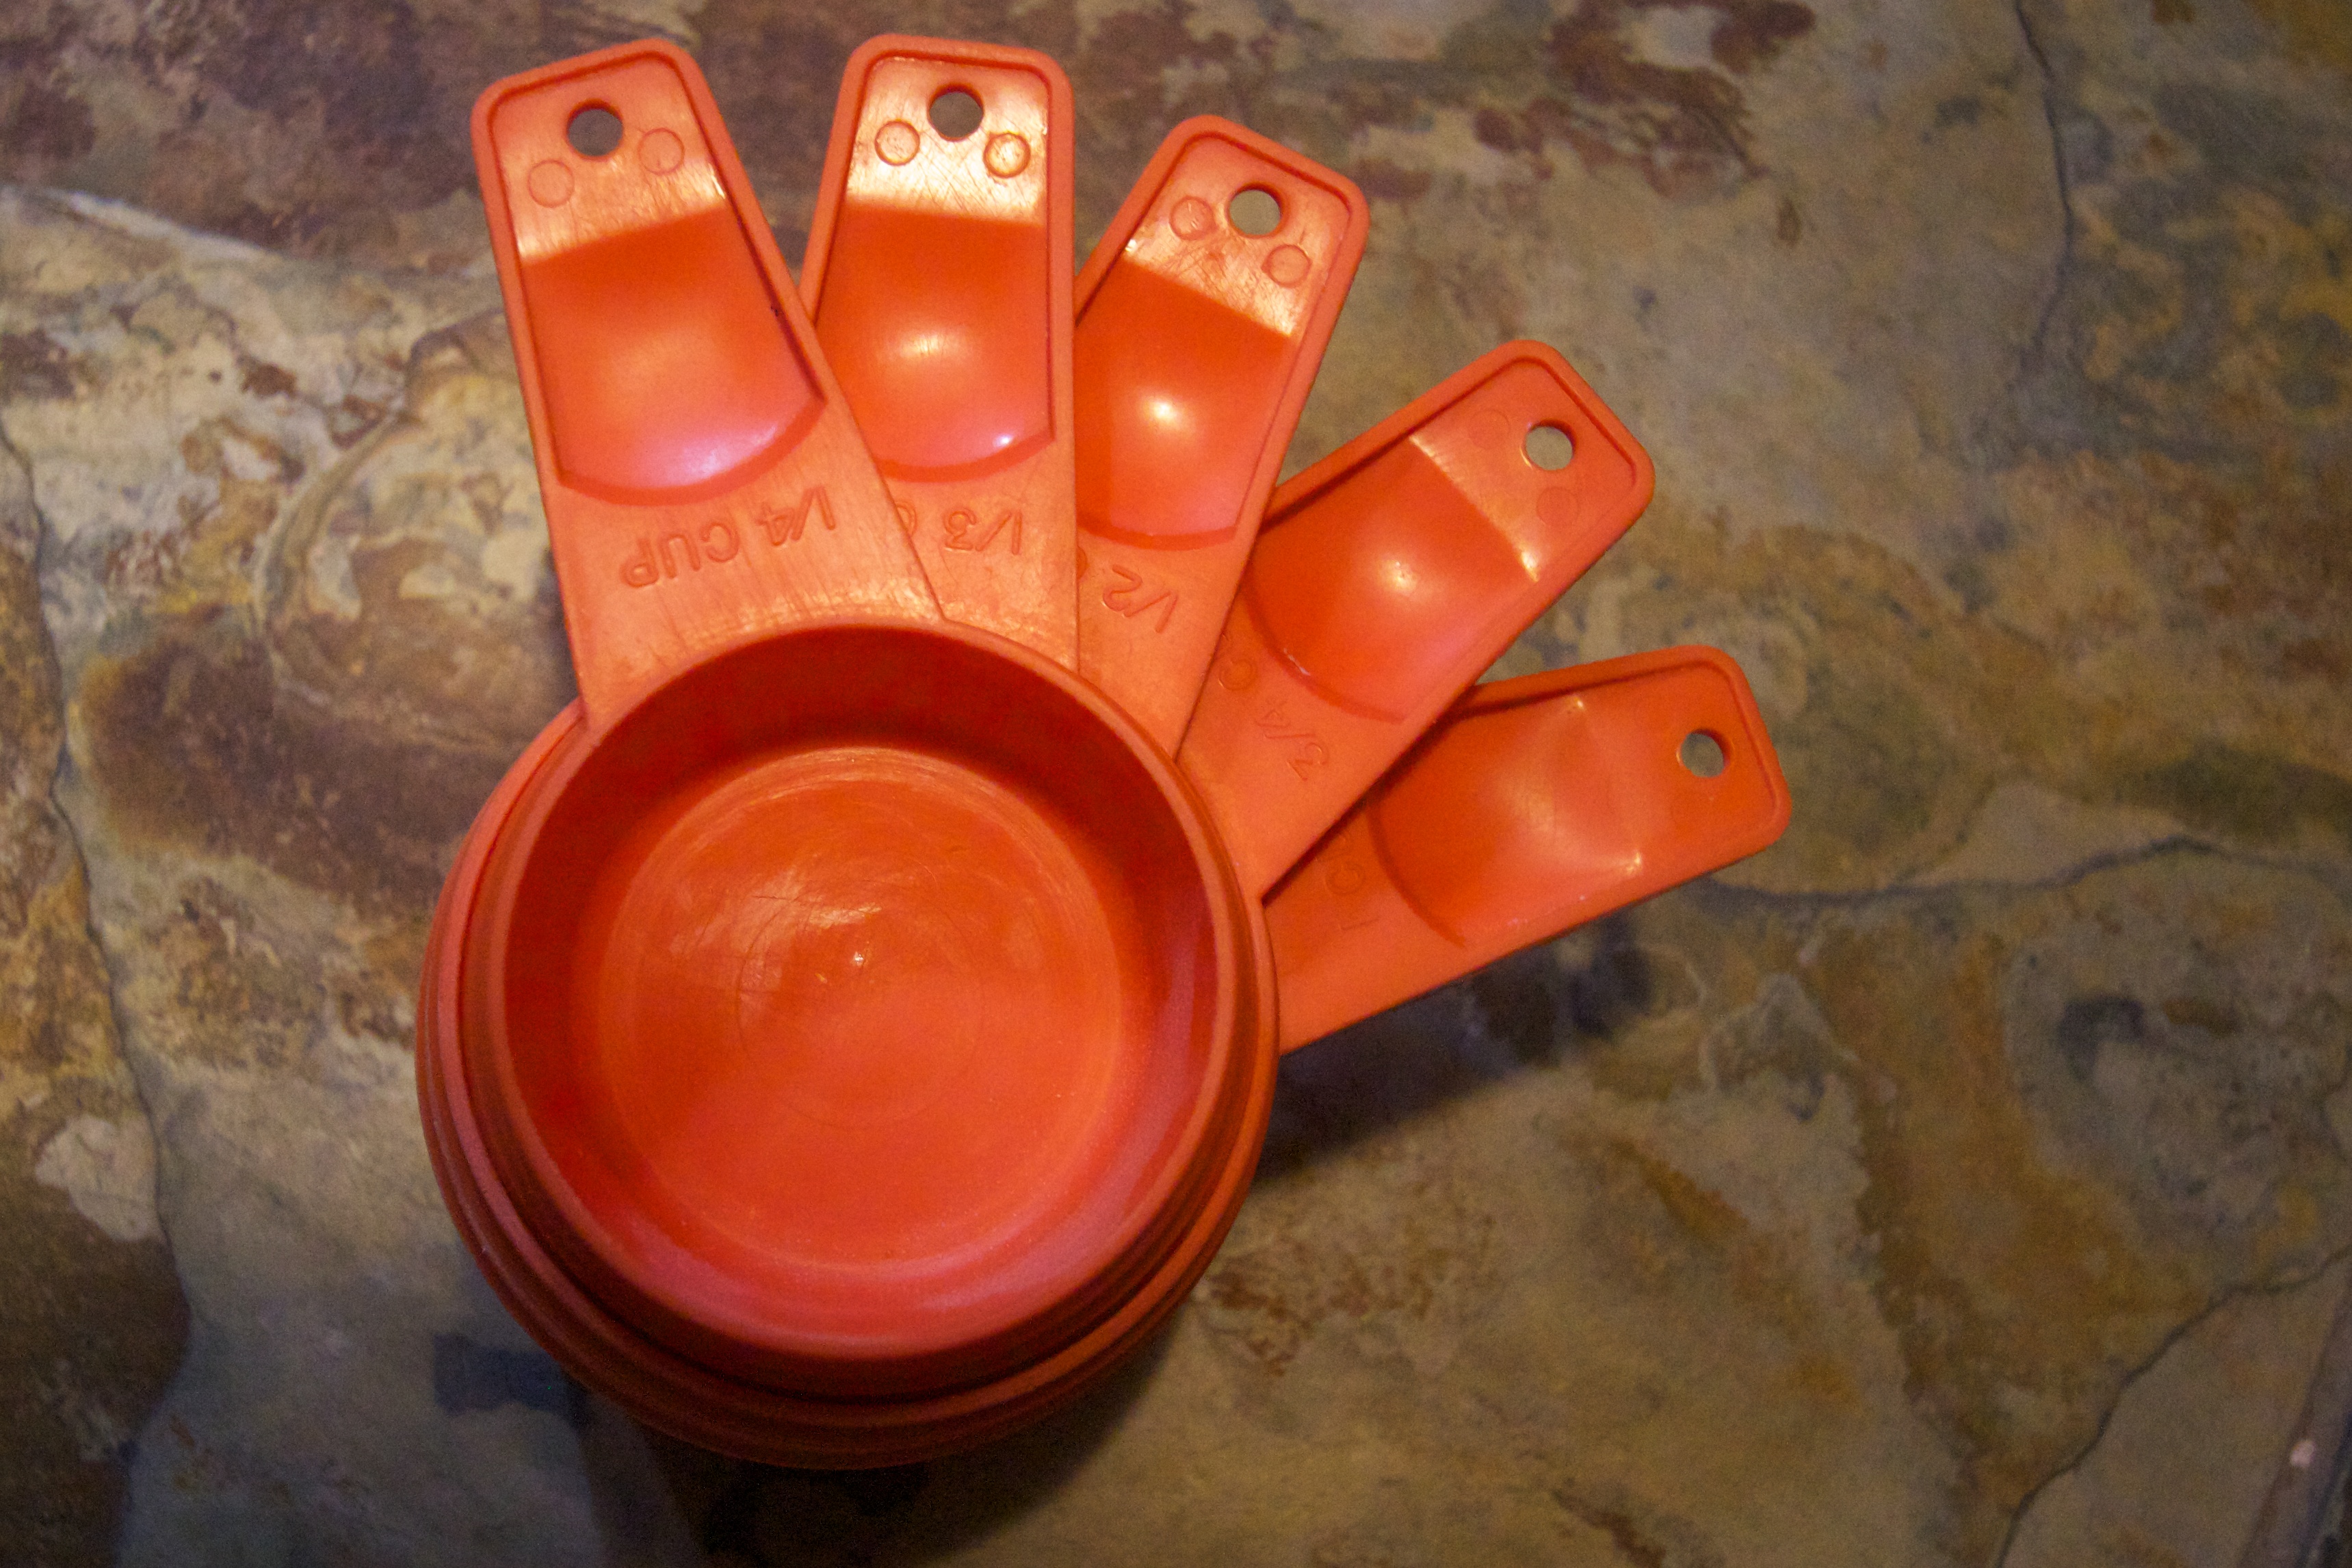
hand, food, red